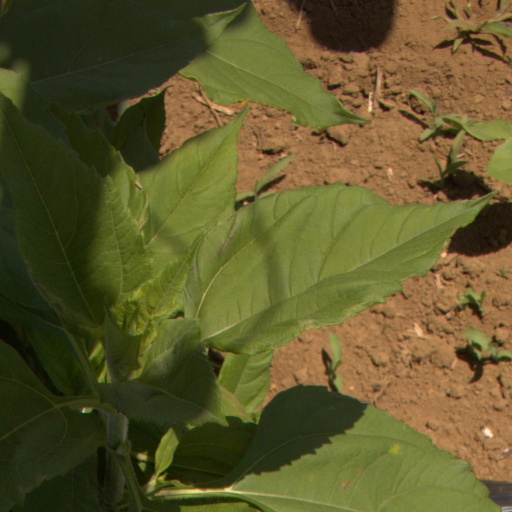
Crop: Jerusalem artichoke